Kočo Racin

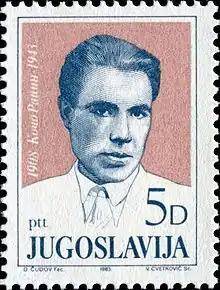
Racin on a 1983 Yugoslavian stamp

In 1943, Racin succeeded in getting back to Skopje. In the spring, he went to the Partisans, in the Korab detachment. He became an editor of the Partisan newspaper "Ilindenski Pat". He also prepared two collections of Macedonian folklore songs.